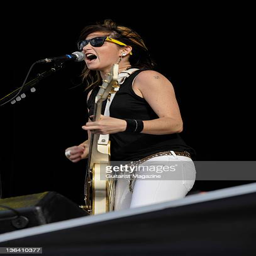
person performing live on stage with her guitar at the festival